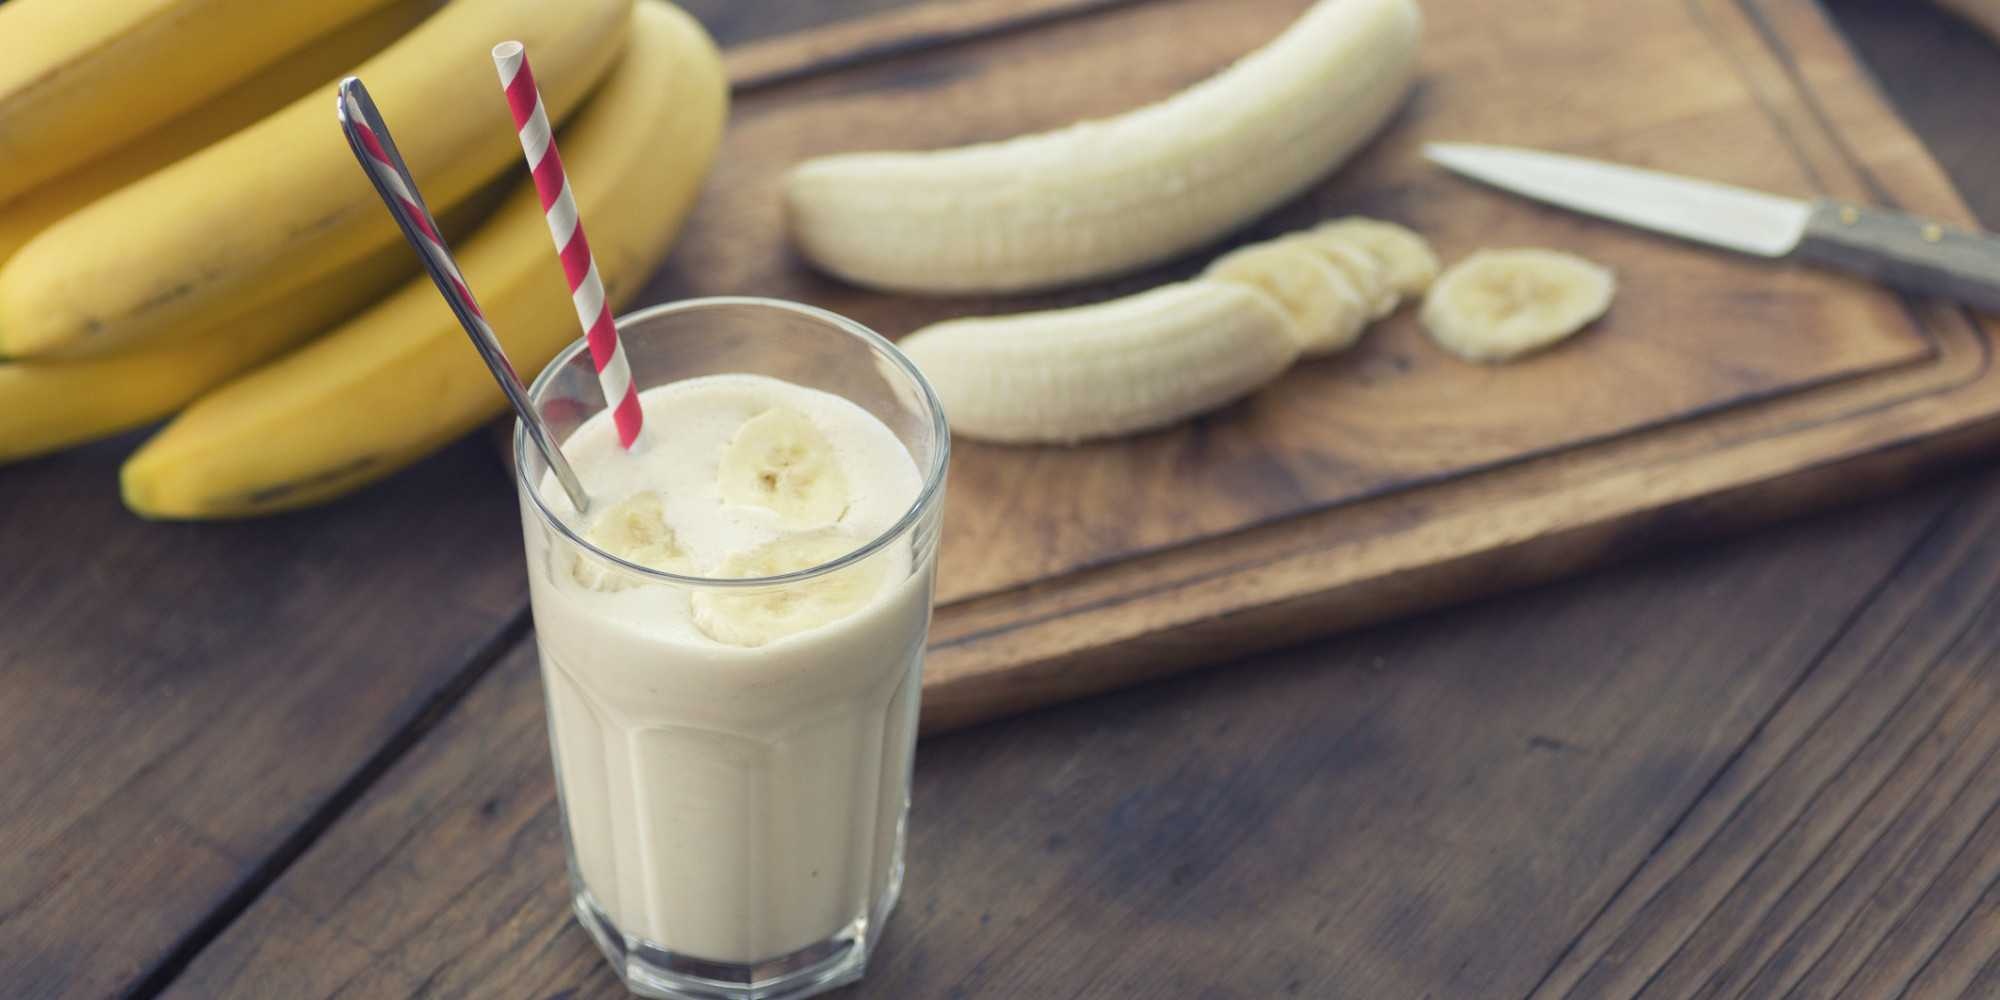
Label: Banana